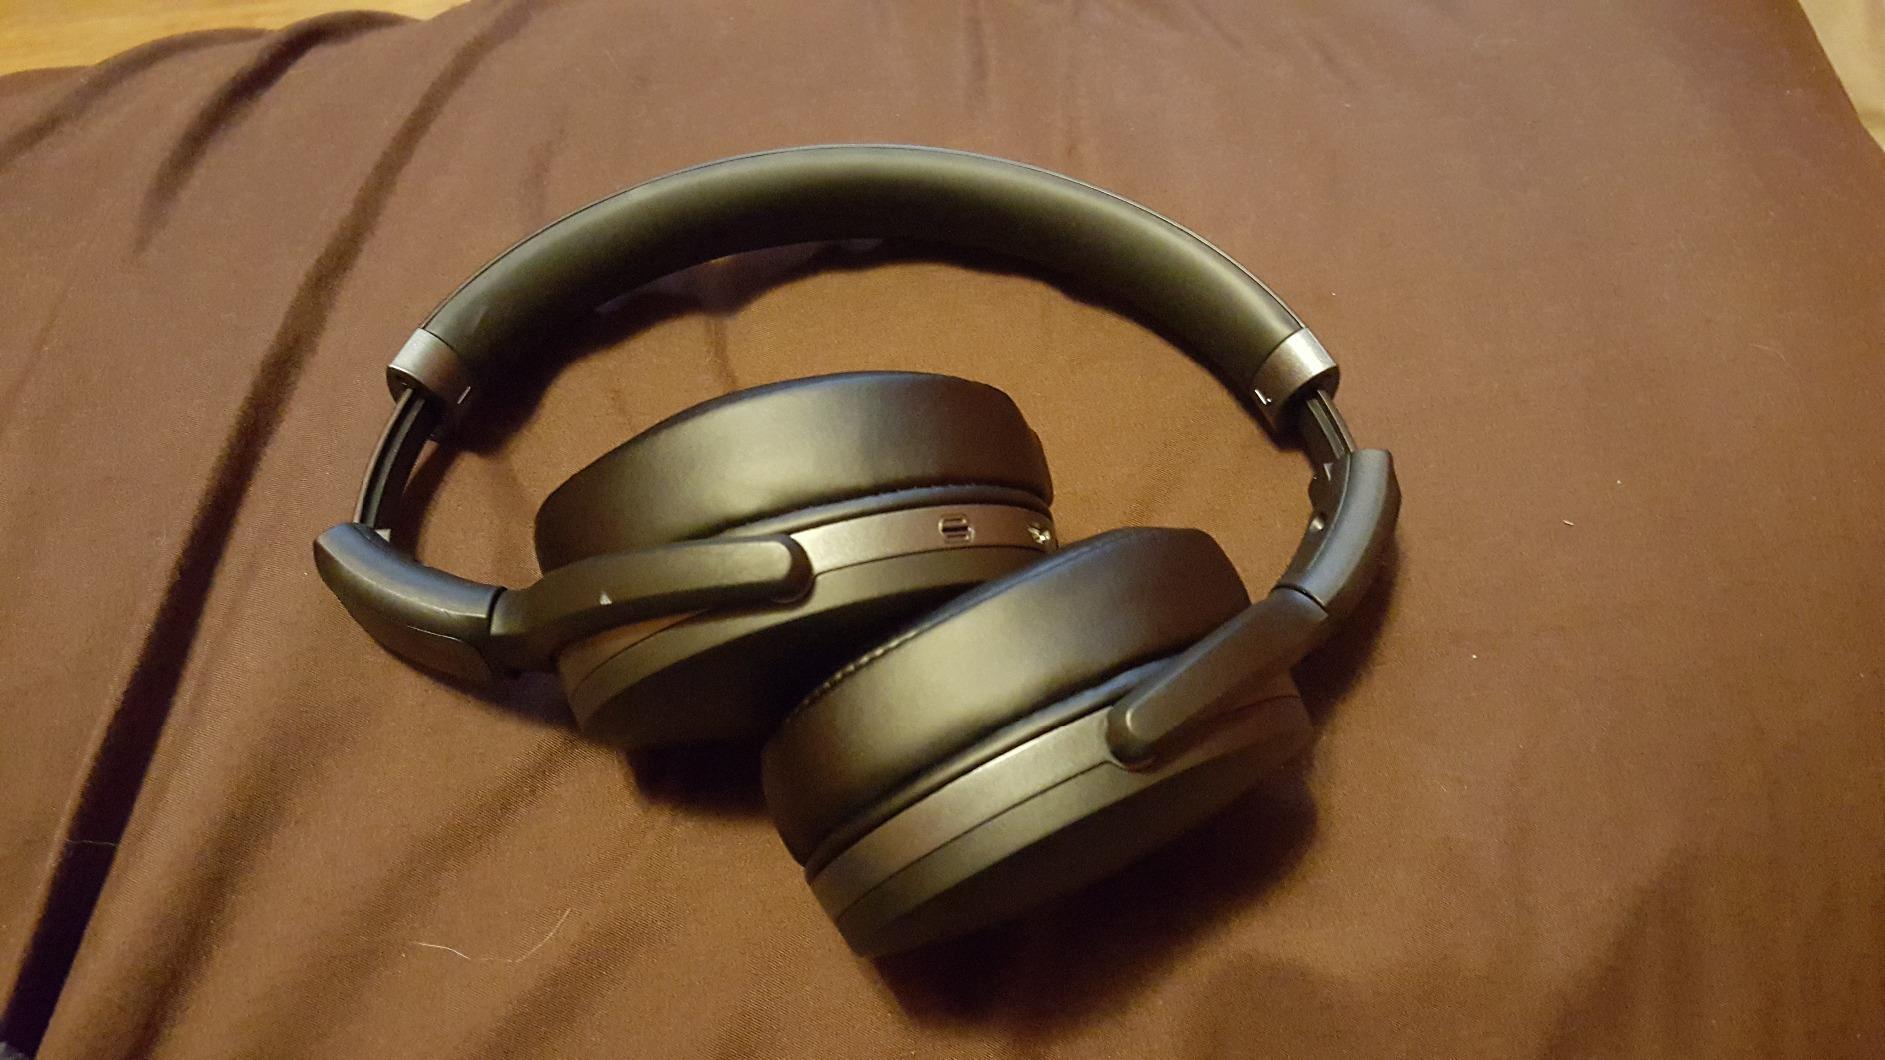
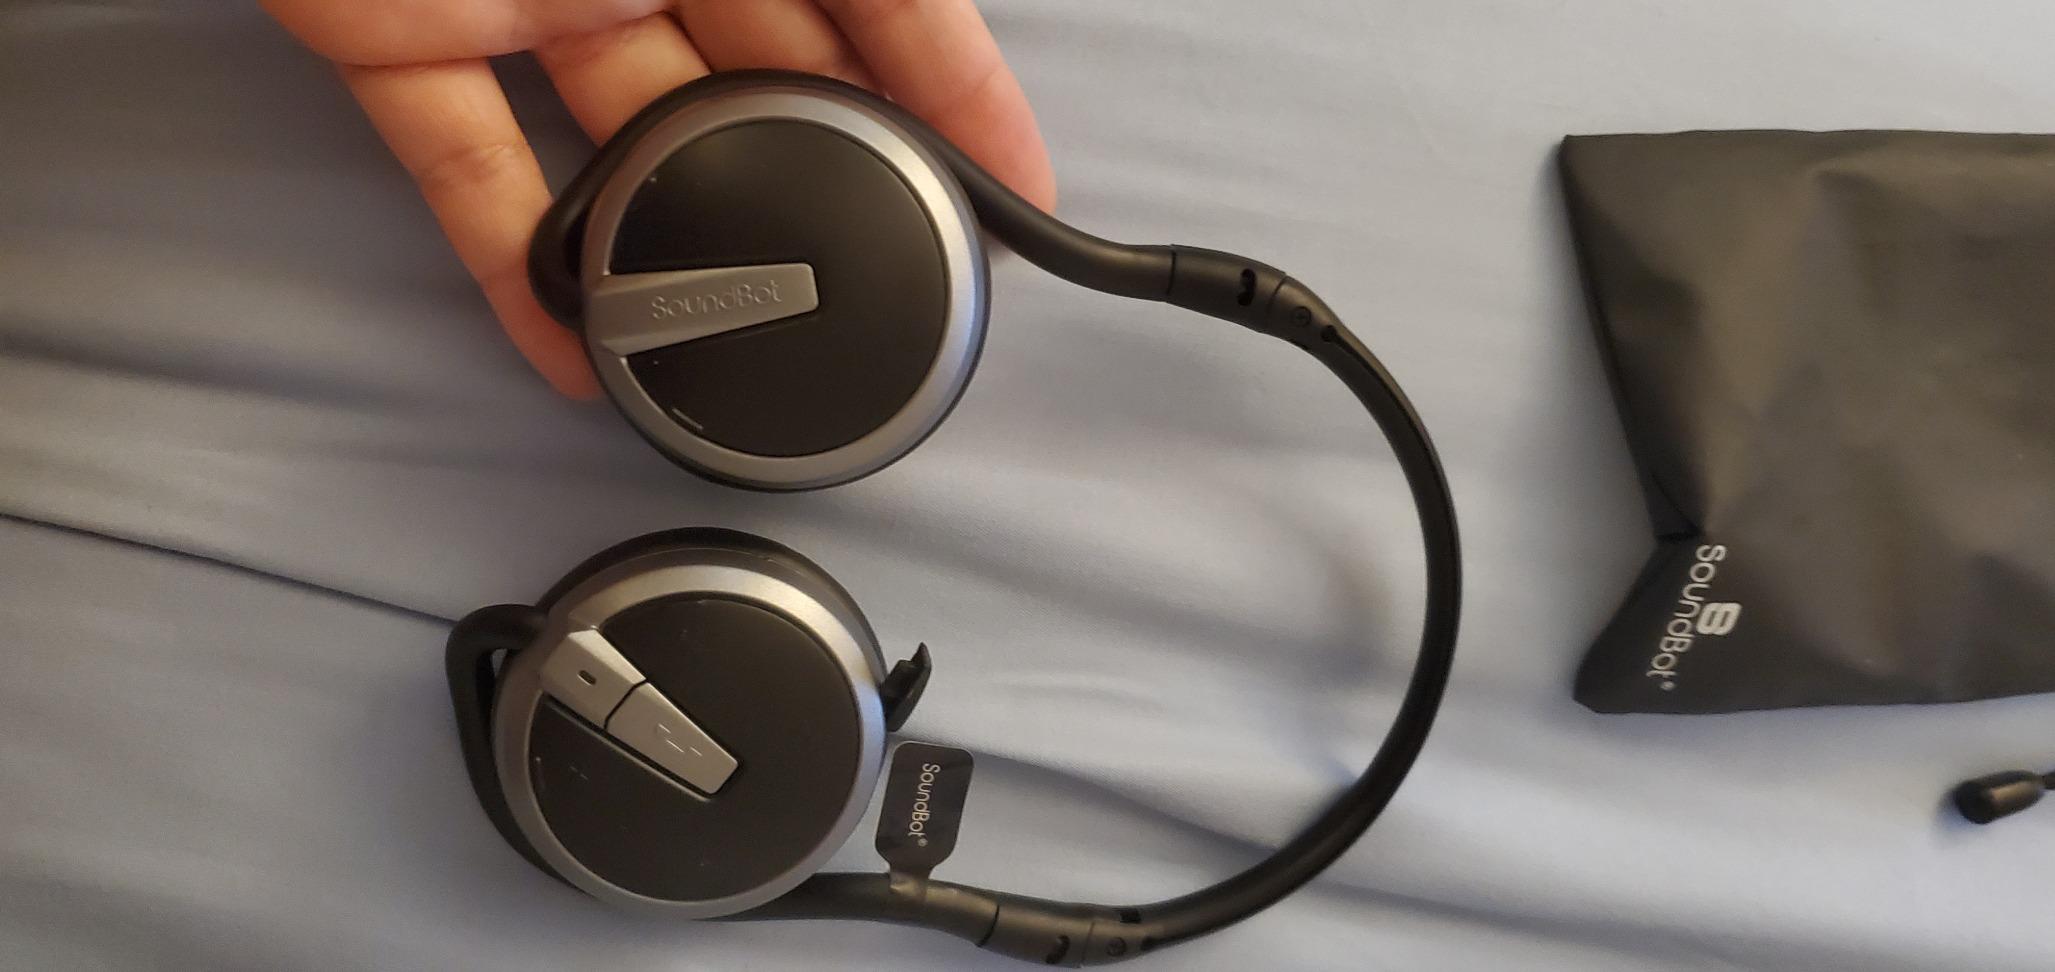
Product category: headphones
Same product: no